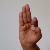
The image shows a hand gesture representing the letter 'F' in Indian Sign Language.